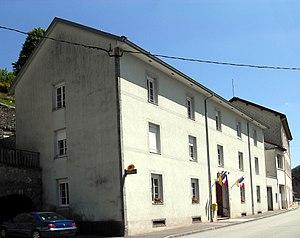
La mairie de Rochesson
Rochesson est une commune française de moyenne montagne située dans le département des Vosges, en région Grand Est. Elle fait partie de la Communauté de communes des Hautes Vosges.